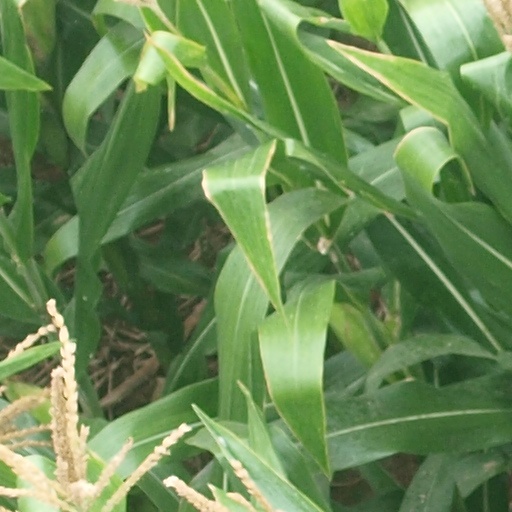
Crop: maize; corn